Government of Niger

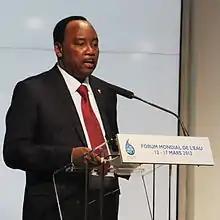
Mahamadou Issoufou, former President of Niger

Niger's 2010 constitution restores the semi-presidential system of government of the December 1992 constitution (Third Republic) in which the President of the Republic is elected by universal suffrage for a five-year term, and a prime minister, named by the president, share executive power. The Prime Minister is subject to recall by the National Assembly through a no confidence vote. The President may not remove the Prime Minister, but may dissolve the National Assembly (although this is limited to once every two years). The President, Prime Minister, or Legislature may propose legislation. Legislation is subject to Presidential Veto, which may be overridden by the National Assembly by a vote of 50%+1.